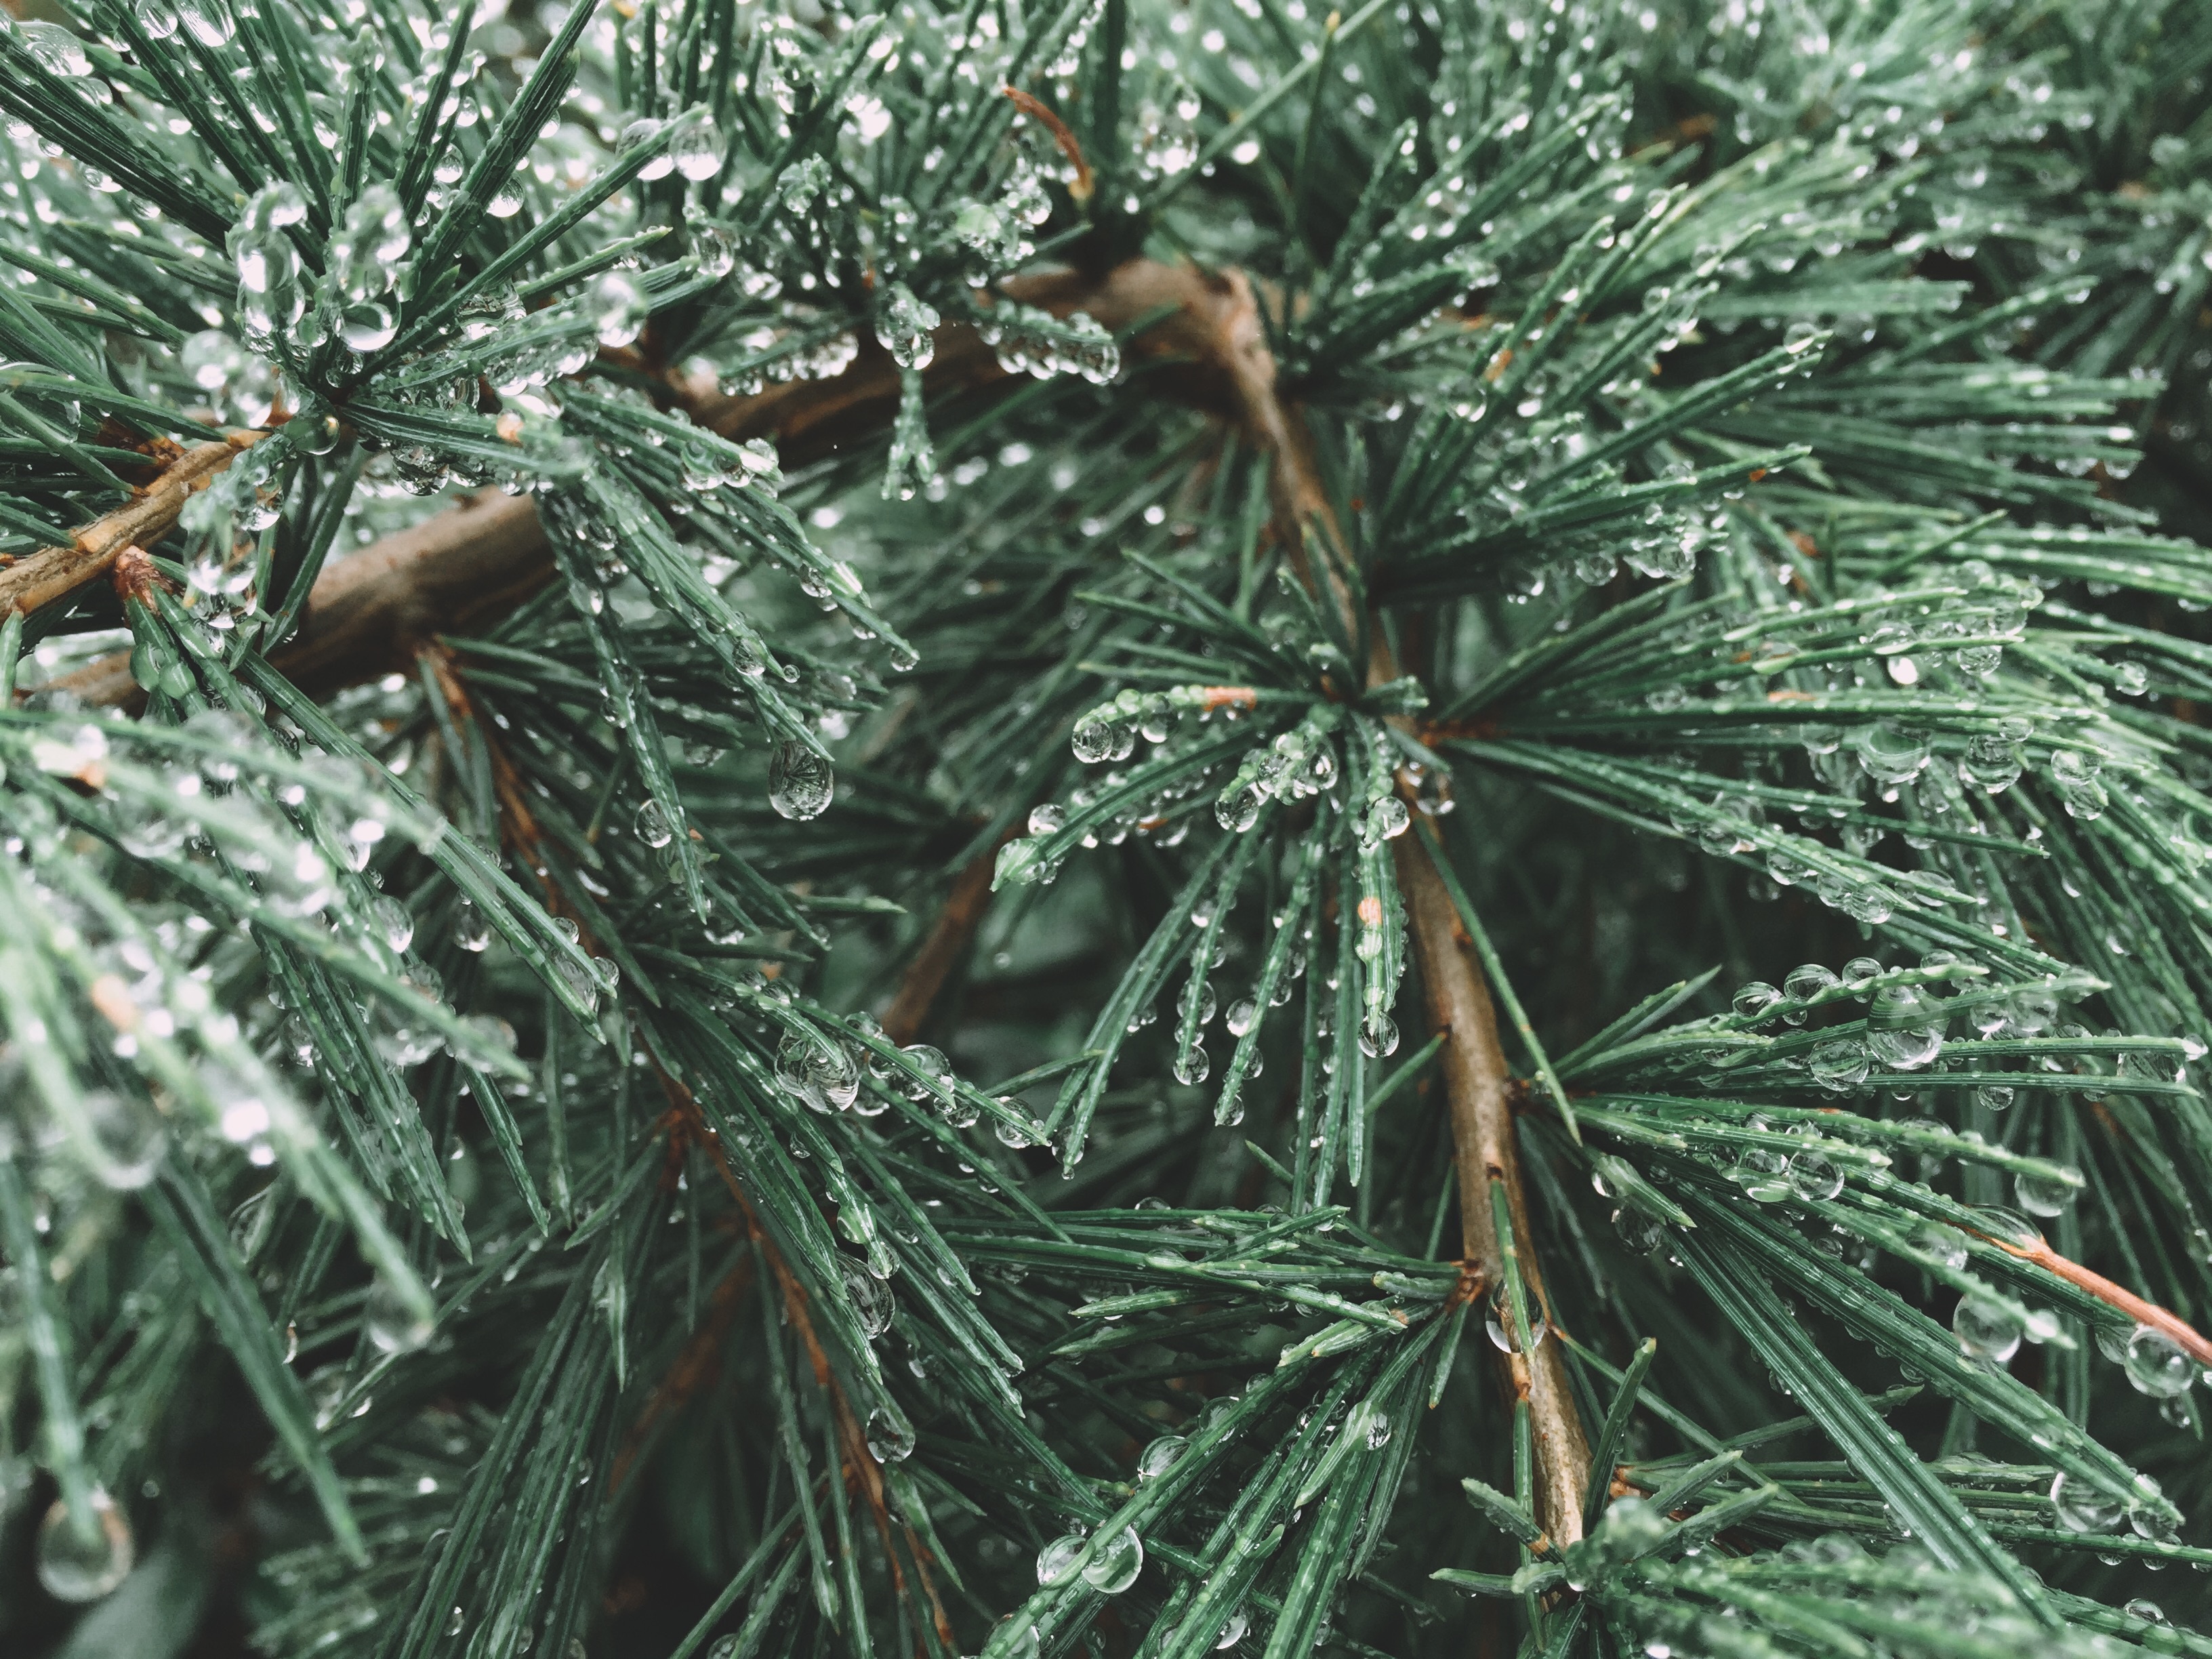
tree, branch, plant, leaf, frost, evergreen, fir, twig, conifer, spruce, pine family, woody plant, land plant, arecales